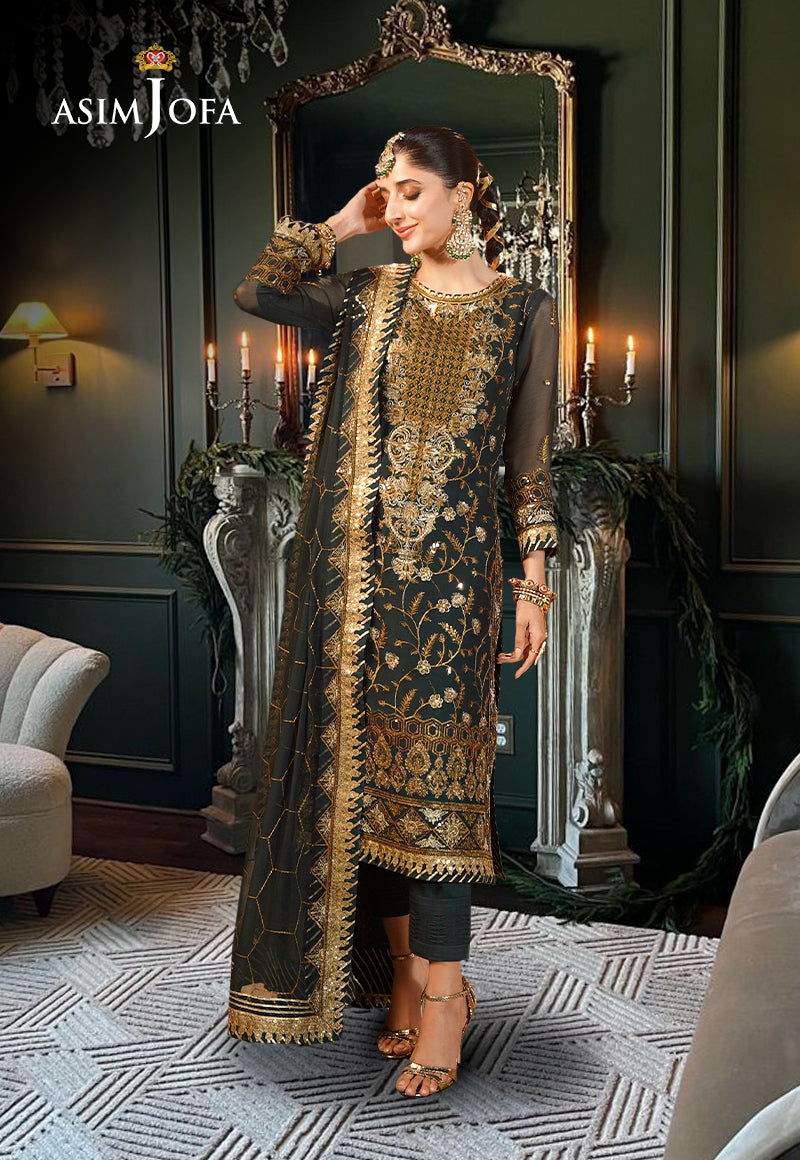
black gold embroidered chiffon suit